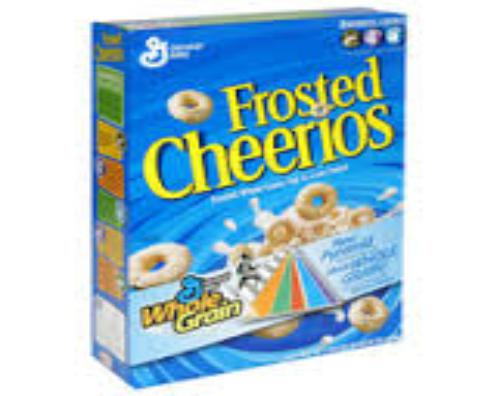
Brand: Frosted Cheerios
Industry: Food